Pierre Bergé

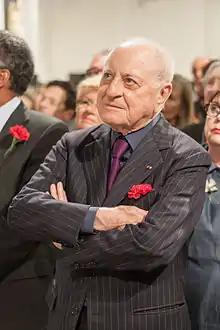
Bergé in 2012

Pierre Vital Georges Bergé (14 November 1930 – 8 September 2017) was a French industrialist and patron. He co-founded the fashion label Yves Saint Laurent (YSL), and was a longtime business partner—and onetime significant other—of its namesake designer.